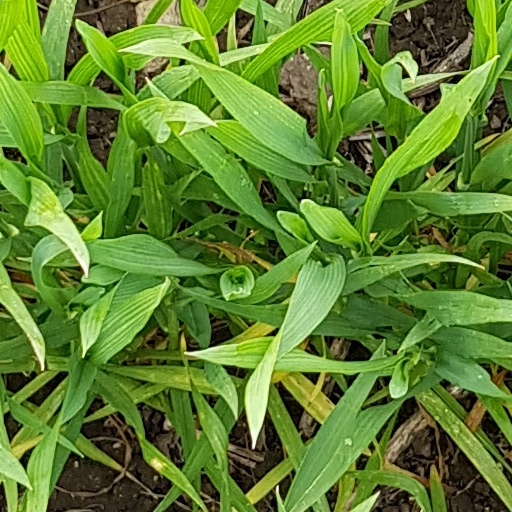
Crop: wheat